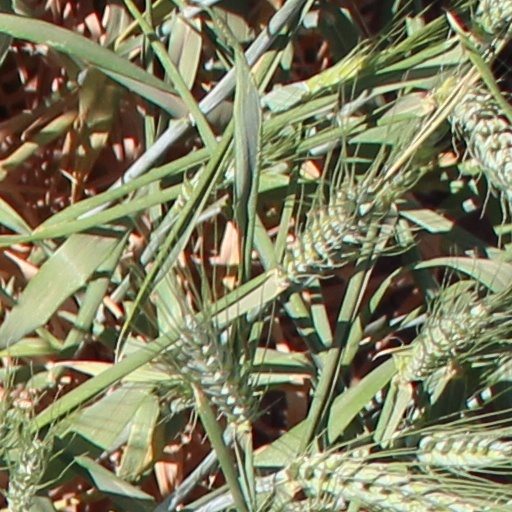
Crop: wheat